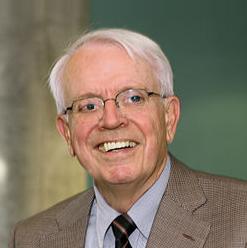
Age: 69